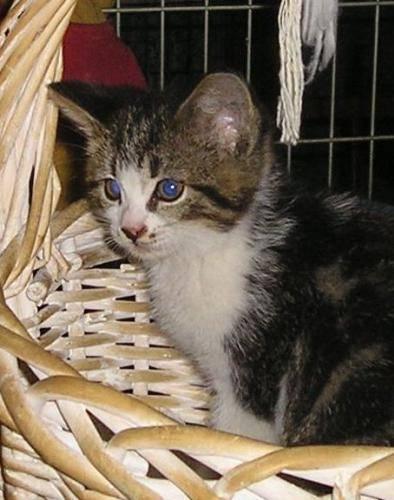
cat